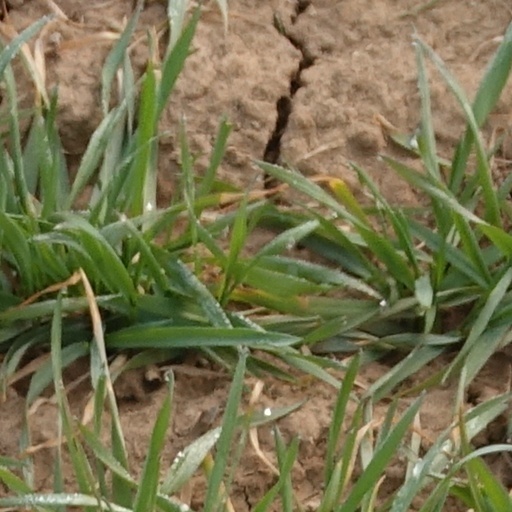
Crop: wheat